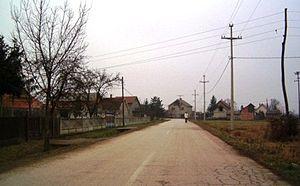
Vrhovine est un village de Serbie situé dans la municipalité d’Ub, district de Kolubara. Au recensement de 2011, il comptait 461 habitants.